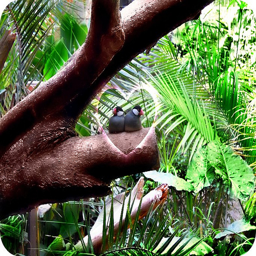
Two birds sit on a branch surrounded by green leaves.
Two birds sitting together on a branch outlined with a heart
Two birds sitting next to one another on a tree stump.
Two mutli colored birds sitting in a tree.
Two turtle doves are settled in a tree.